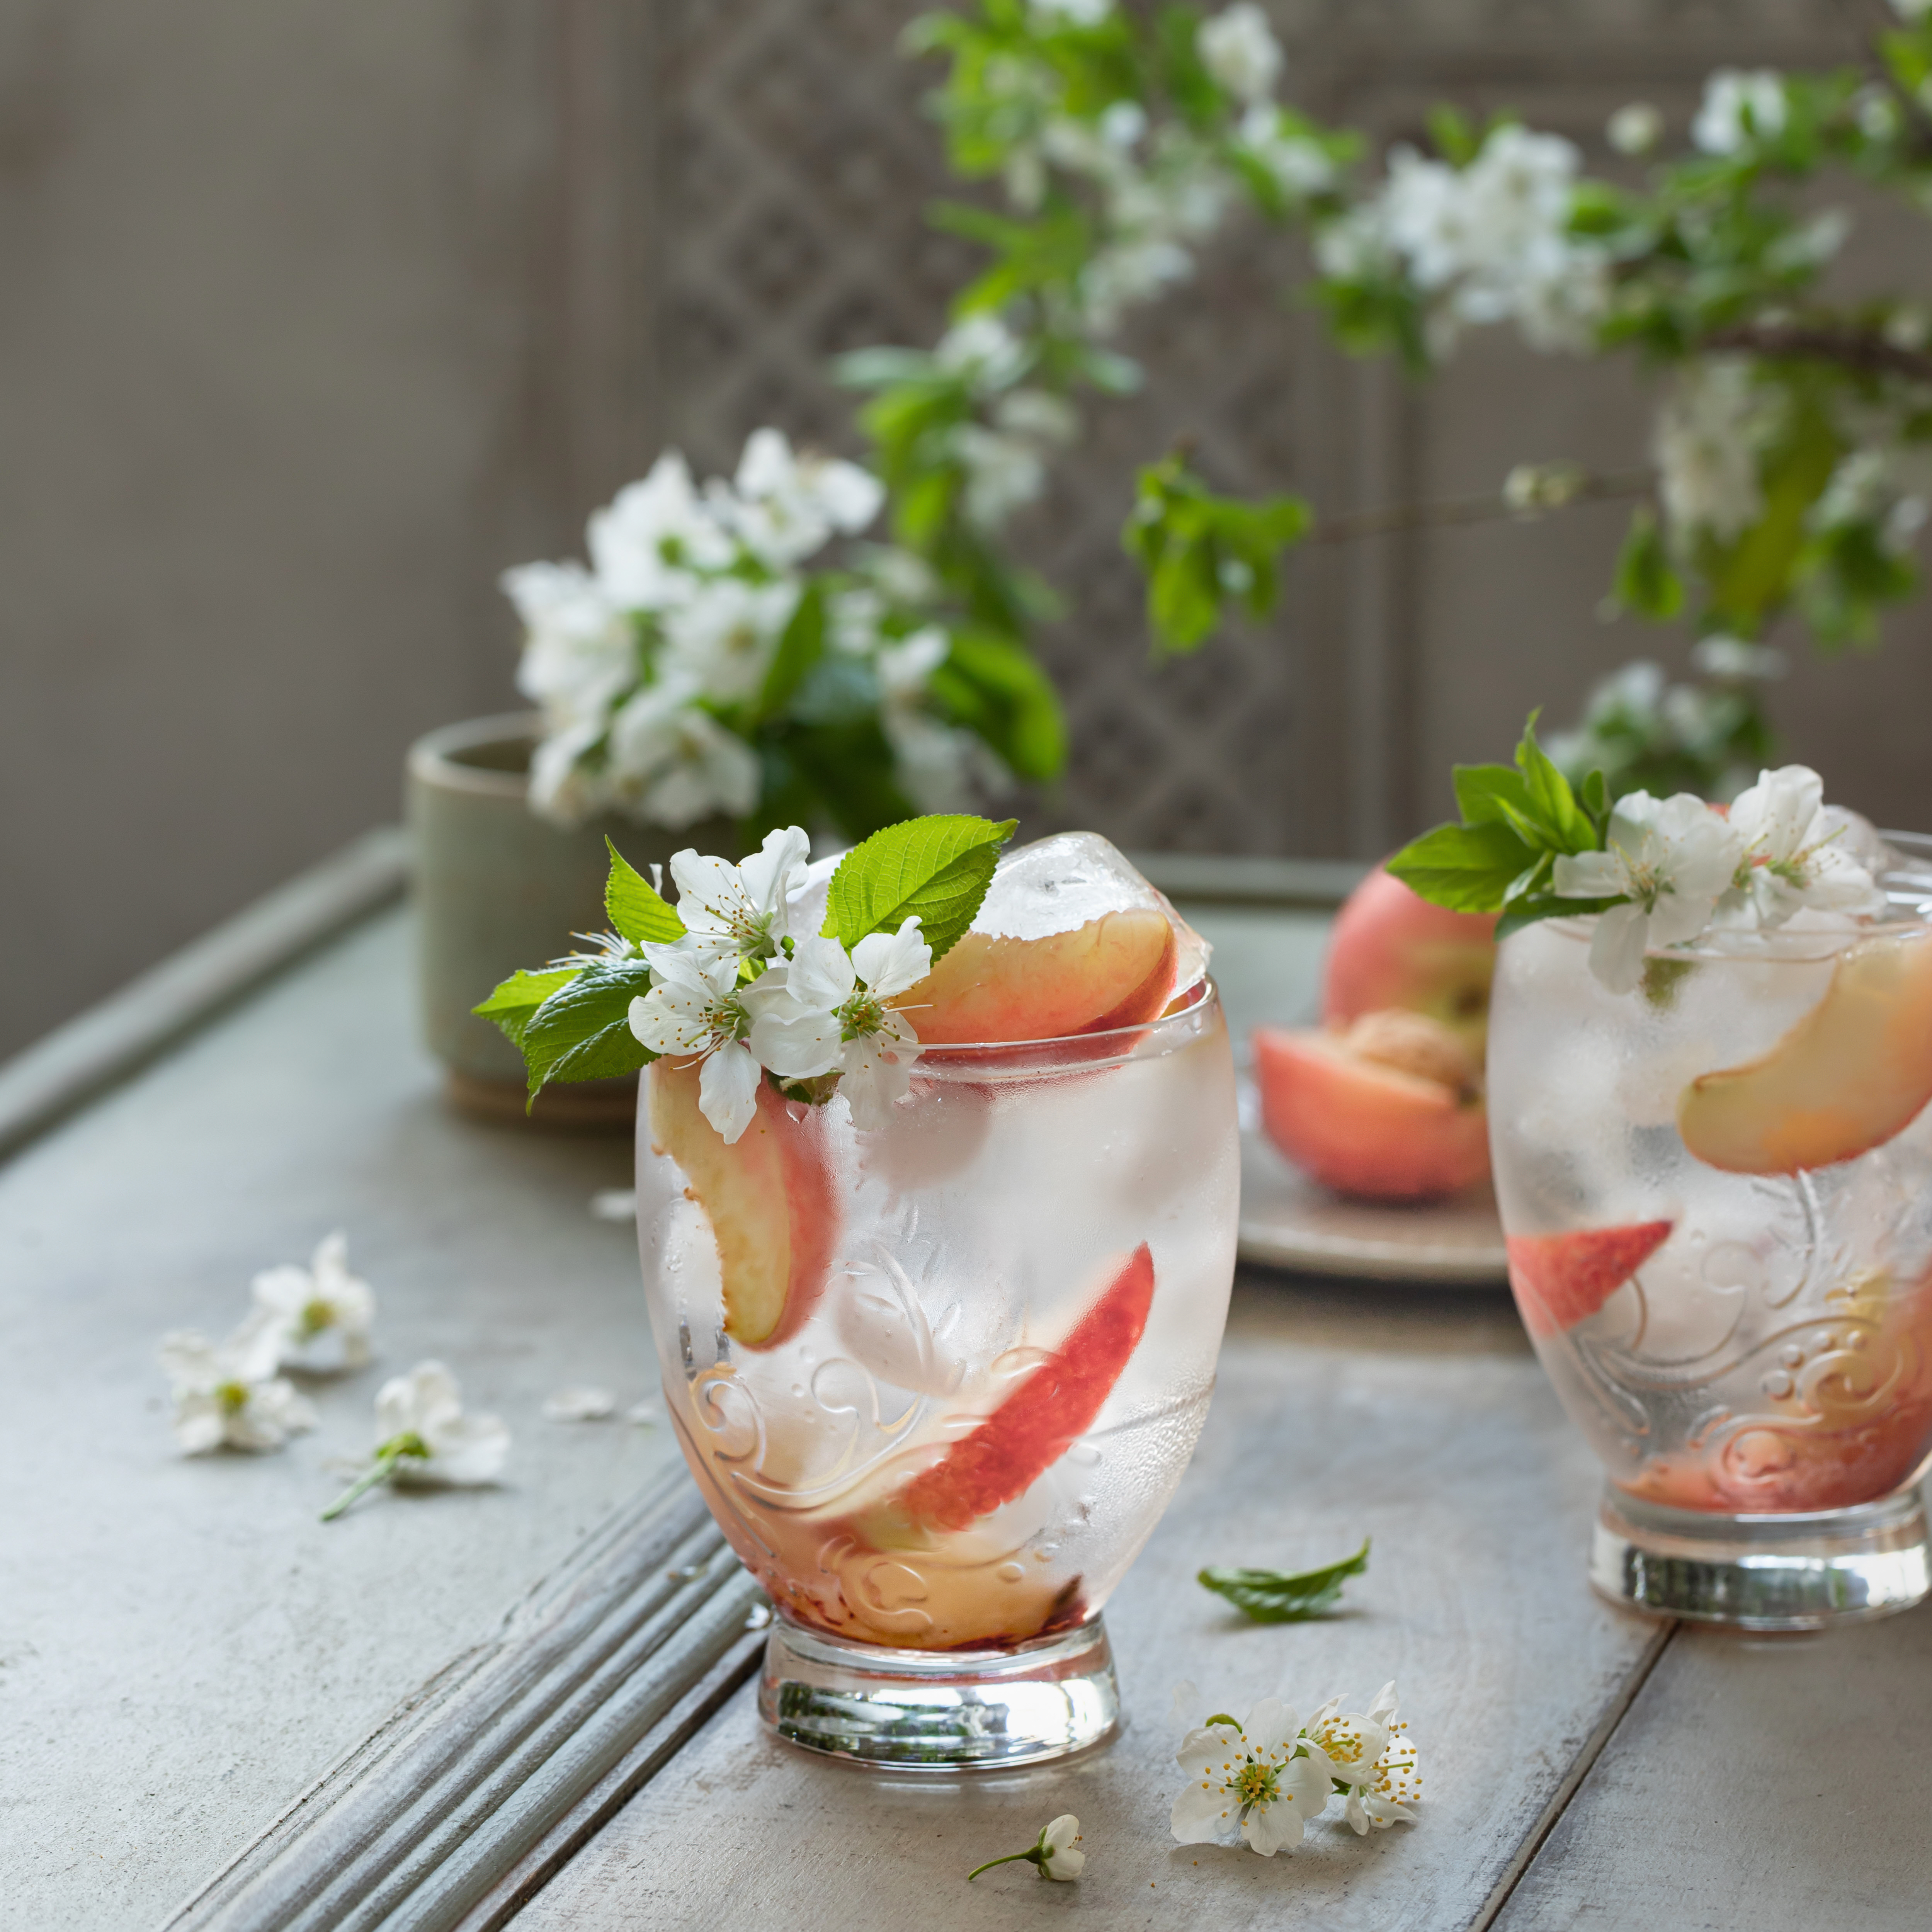
flower, plant, tableware, ingredient, table, petal, flower arranging, recipe, drinkware, flowerpot, cuisine, porcelain, serveware, dish, garnish, bouquet, vase, finger food, cut flowers, floral design, cocktail, artifact, glass, floristry, herb, artificial flower, comfort food, centrepiece, la carte food, flowering plant, art, houseplant, ceramic, sweetness, culinary art, annual plant, delicacy, still life photography, wood, brunch, flooring, linens, produce, goat cheese